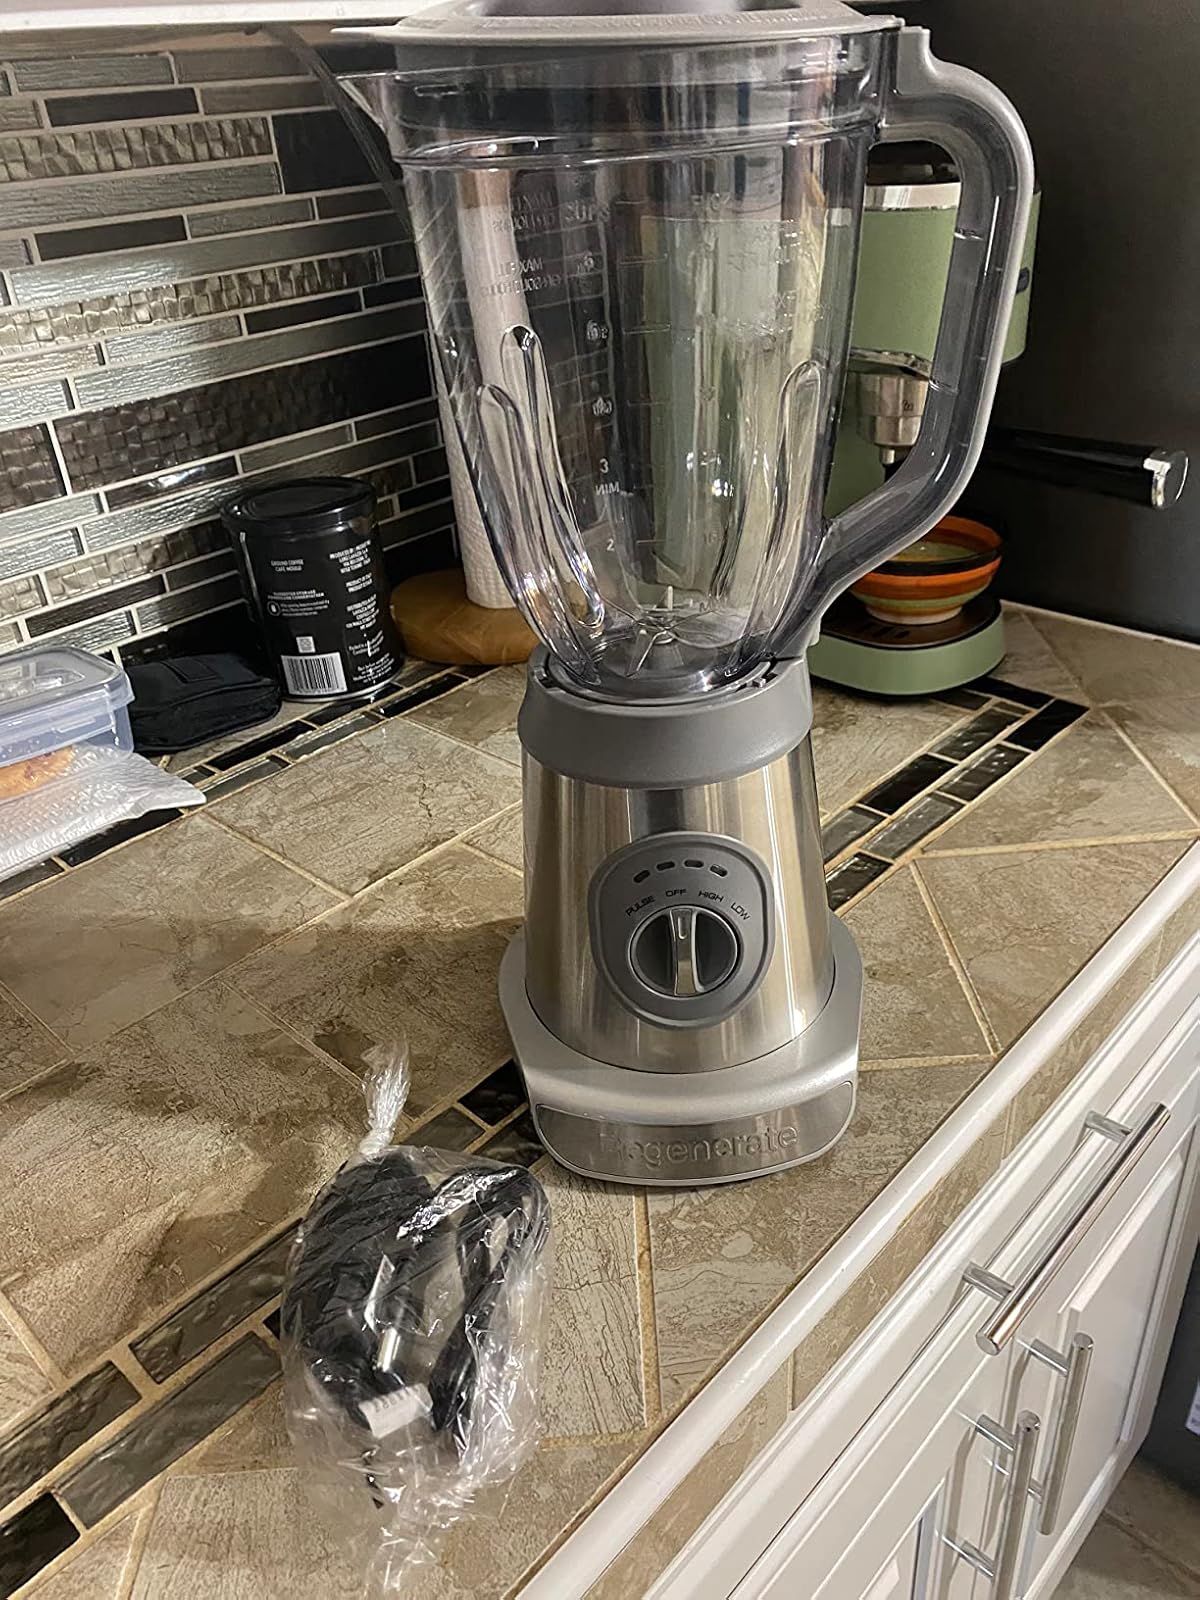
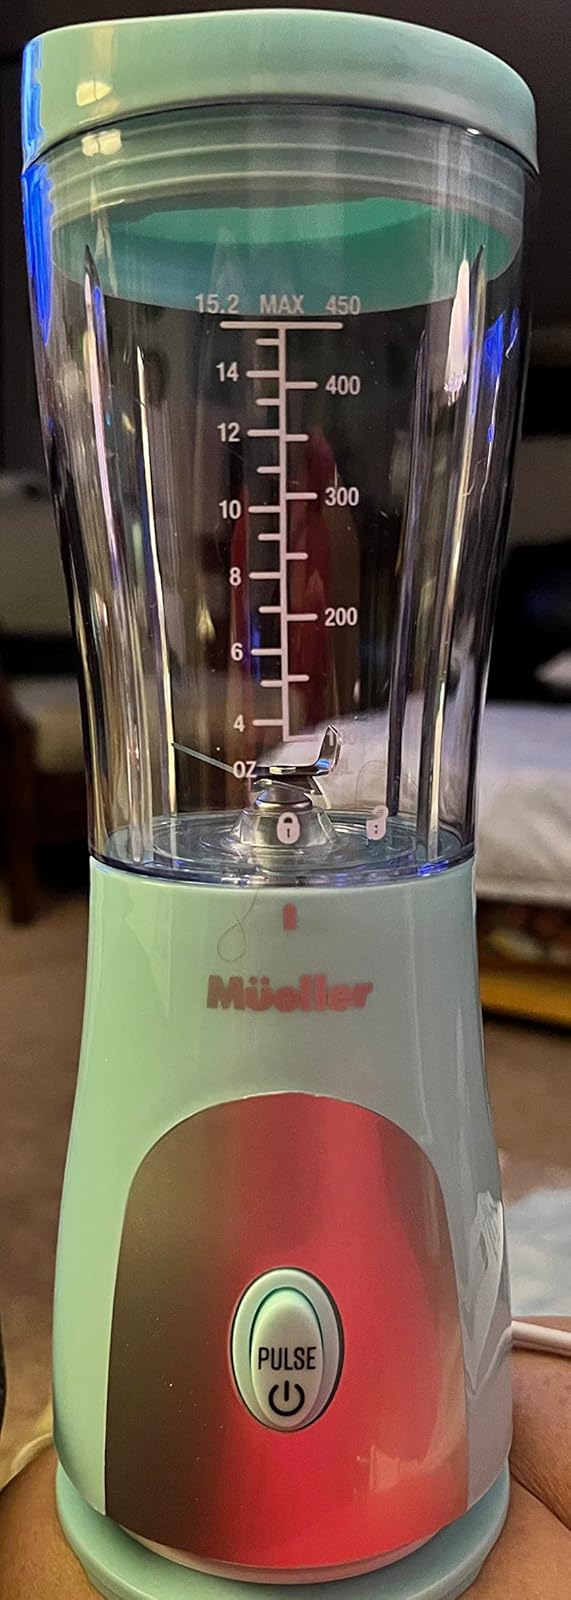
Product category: items_blender
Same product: no